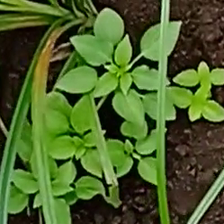
Weed species: Graceful_Sandmart_(Euphorbia hypericifolia)